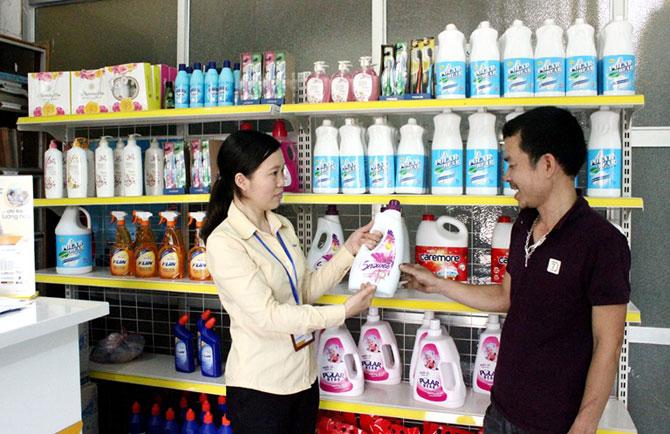
bàn chải đánh răng được trưng bày trên tầng trên cùng của kệ hàng này